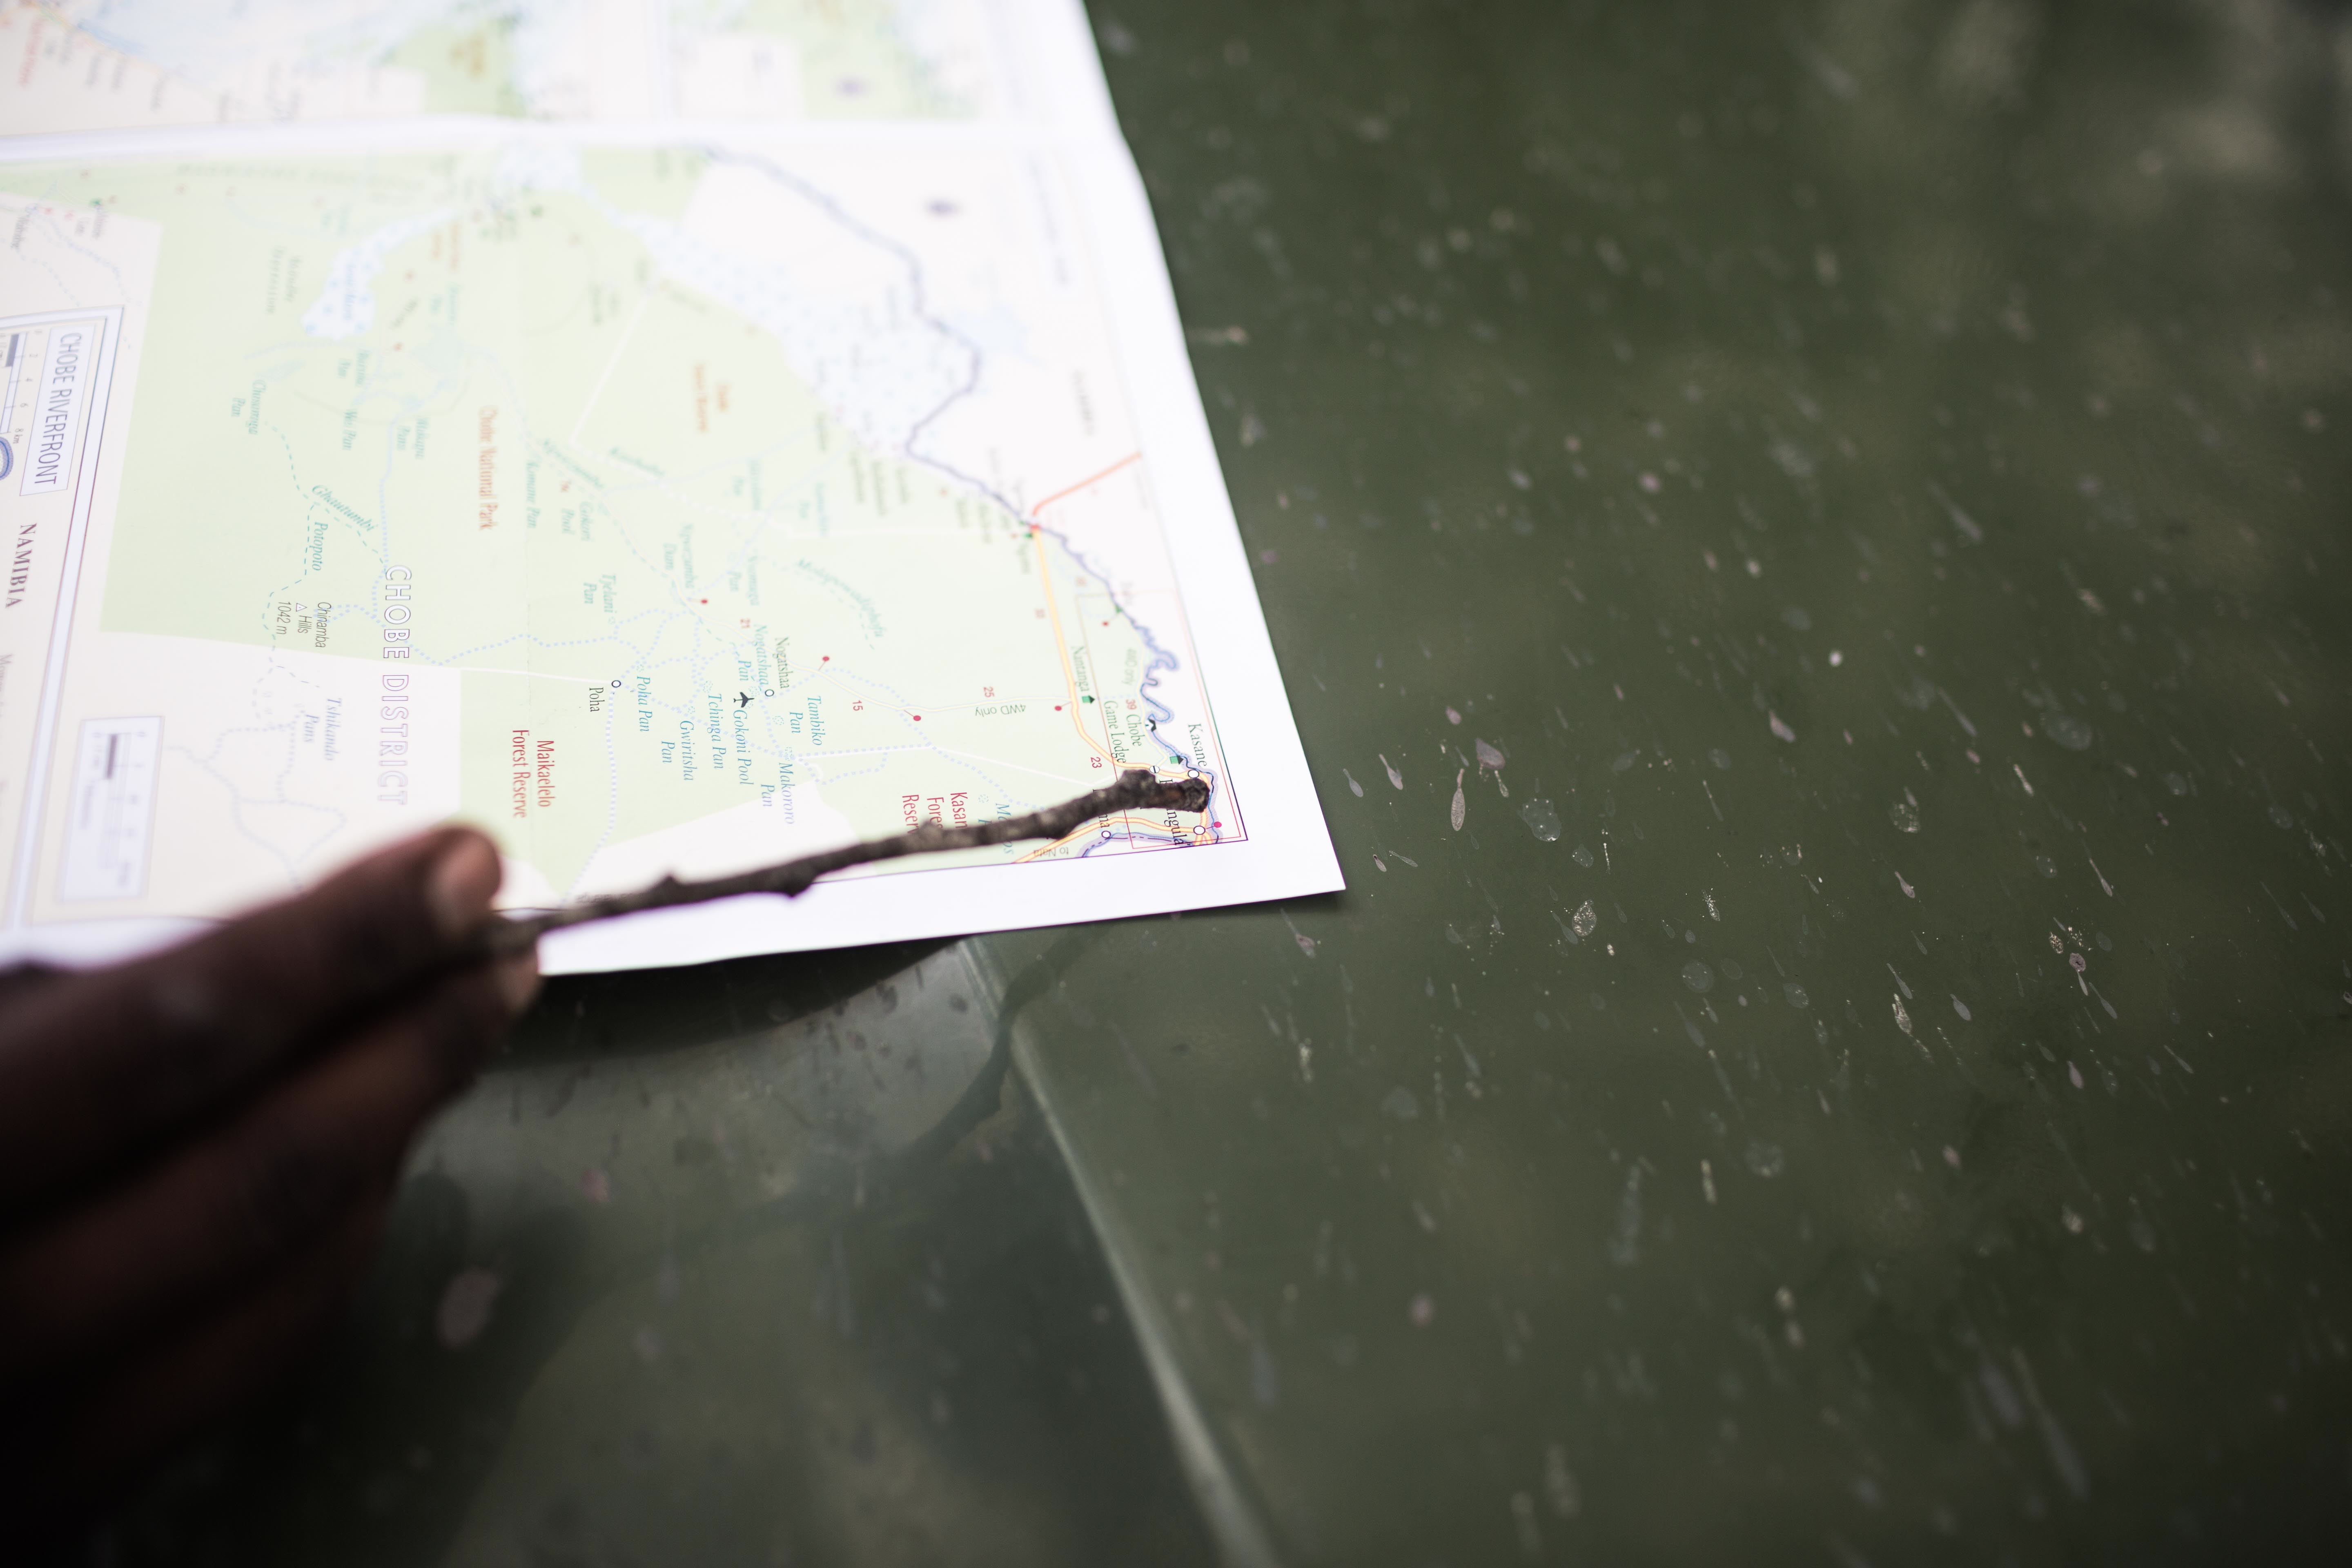
writing, hand, adventure, travel, explore, material, map, document, guide